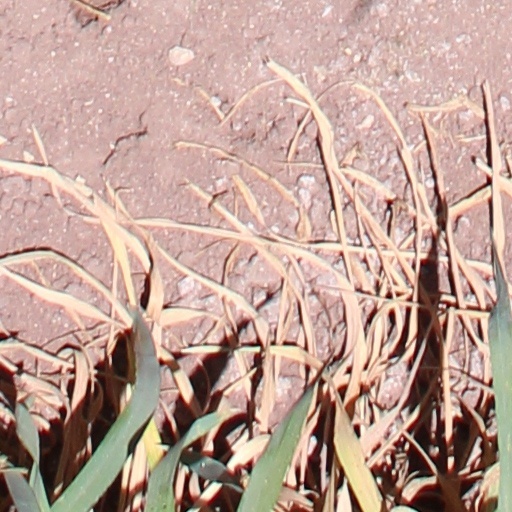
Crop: wheat